Surrey Hills railway station

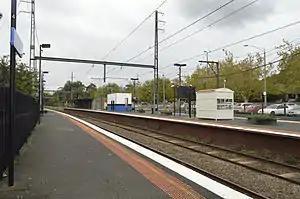
Eastbound view from Platform 3, May 2014

Surrey Hills railway station was a commuter railway station on the Lilydale and Belgrave lines, part of the Melbourne railway network. It served the eastern Melbourne suburb of Surrey Hills in Victoria, Australia. Surrey Hills was a ground level premium station, featuring three platforms, an island platform with two faces and one side platform. It was located between Chatham and Mont Albert and it opened on 13 August 1883 and closed on 17 February 2023, due to the works associated with the Level Crossing Removal Project.